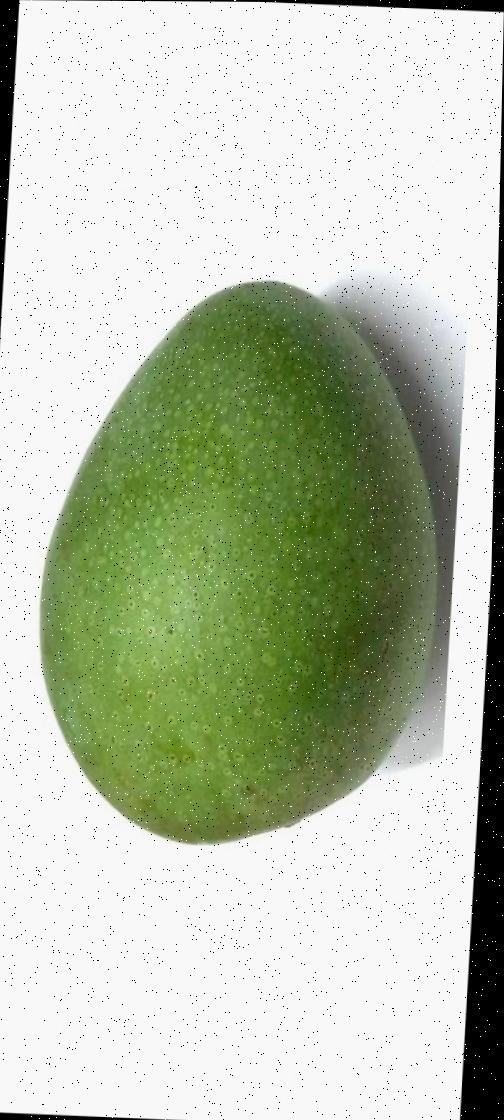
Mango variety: Ashshina Zhinuk